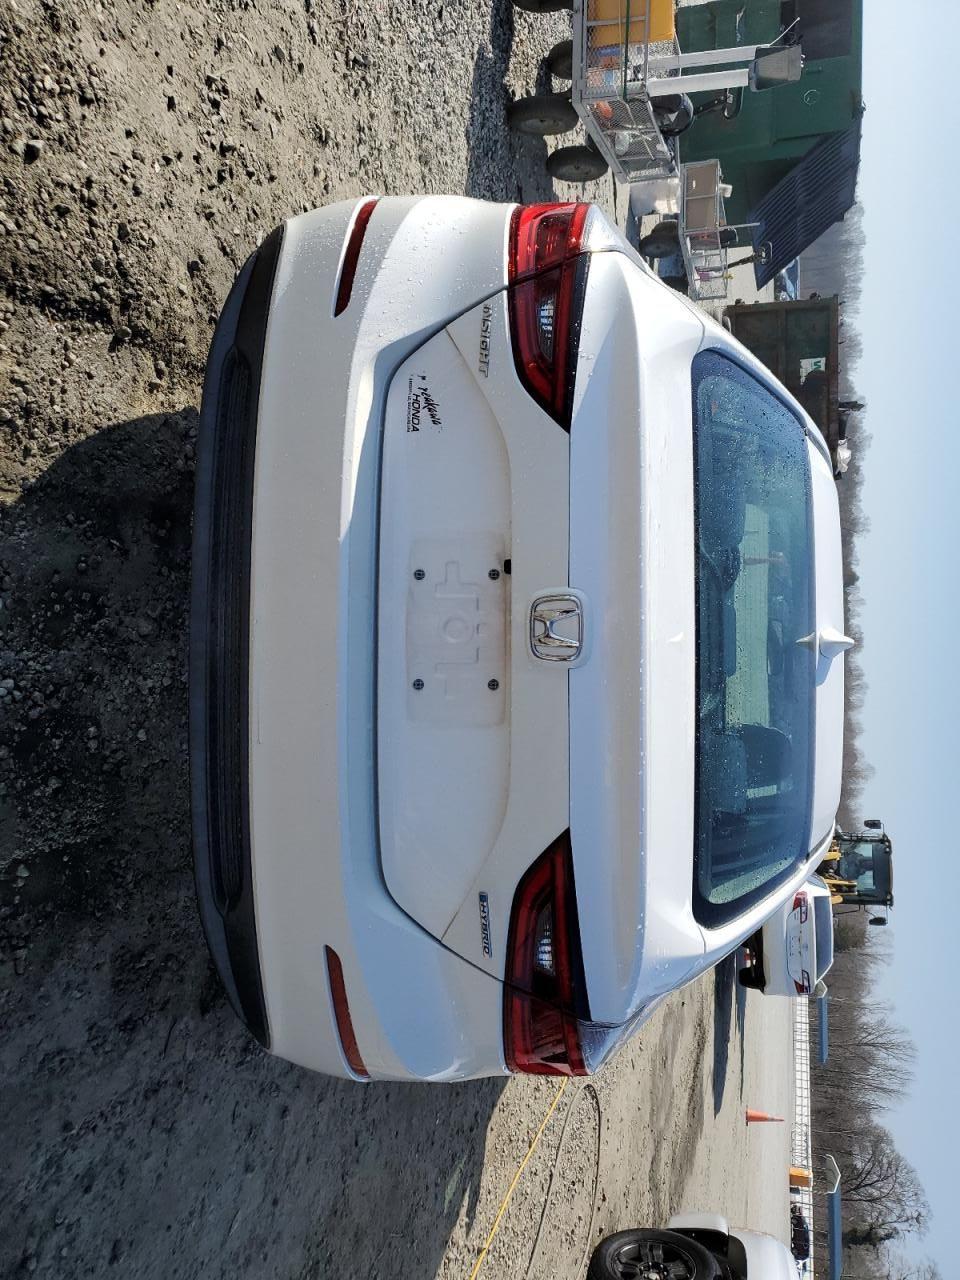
Aucun dommage détecté.
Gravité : aucun